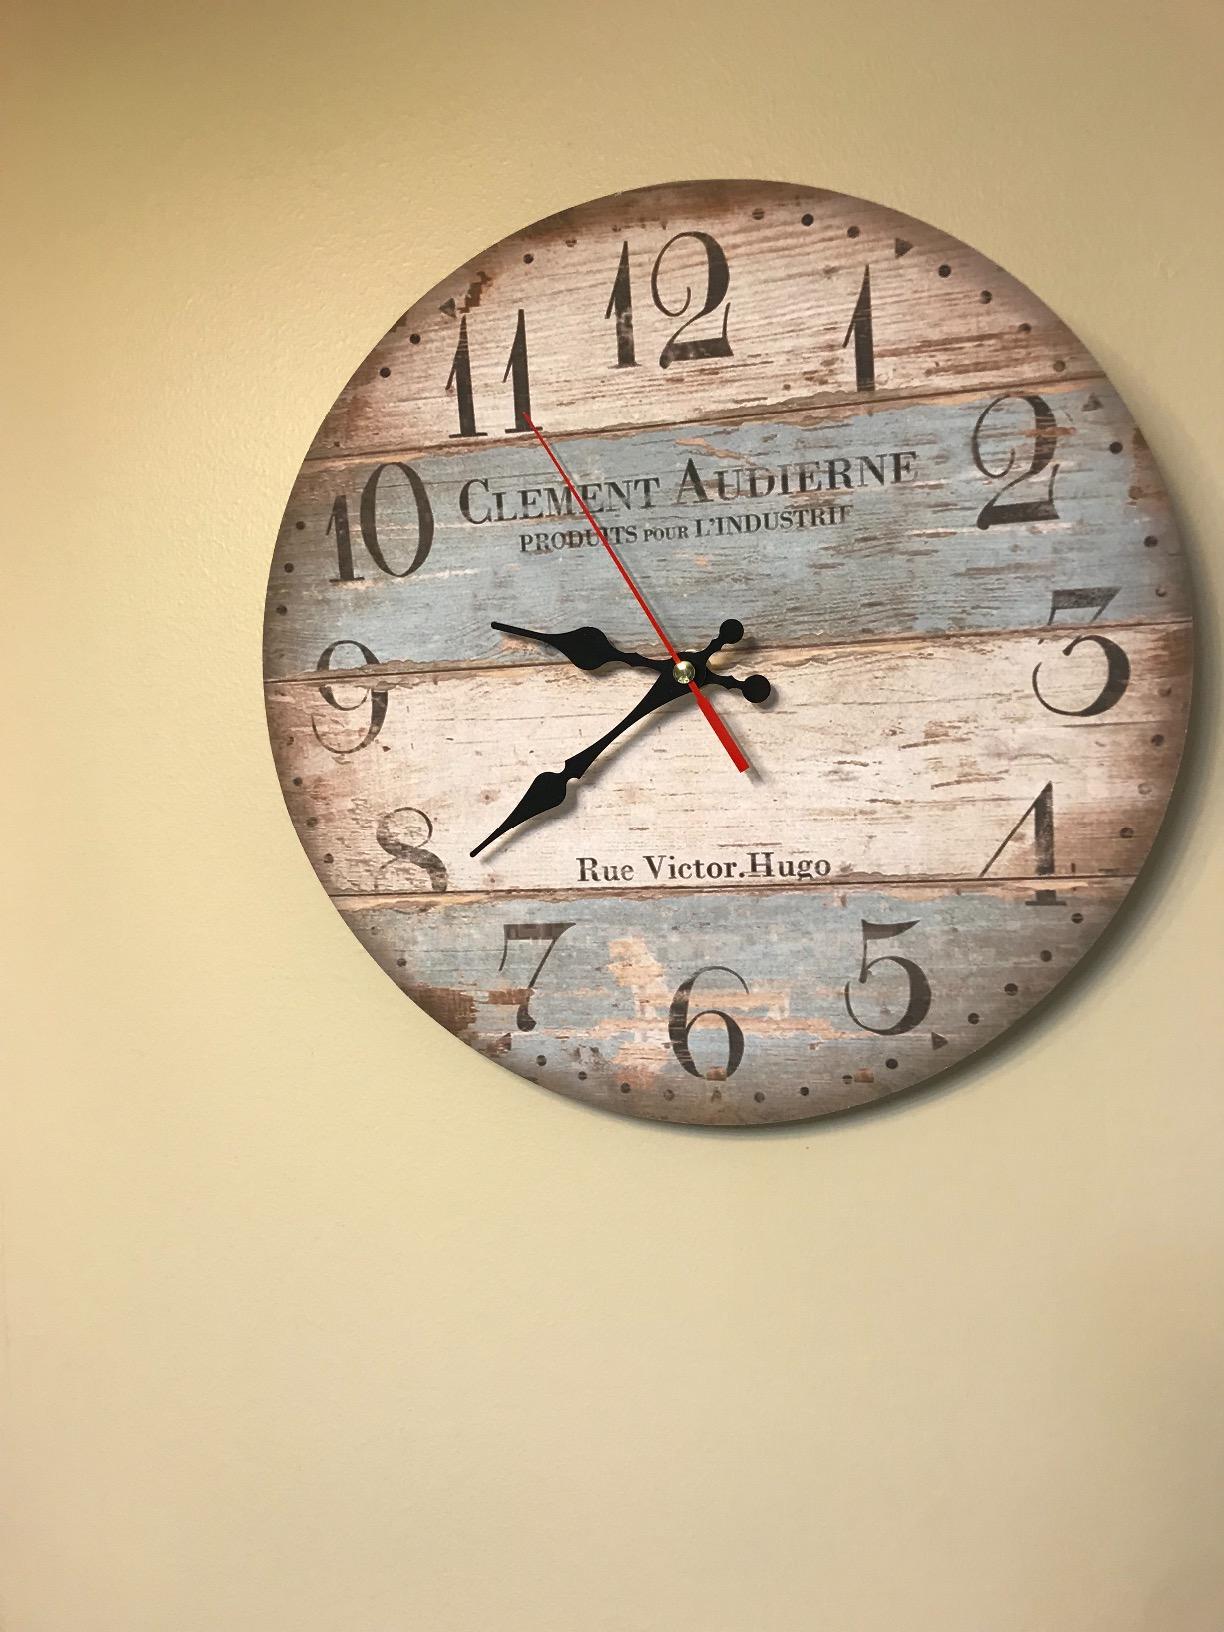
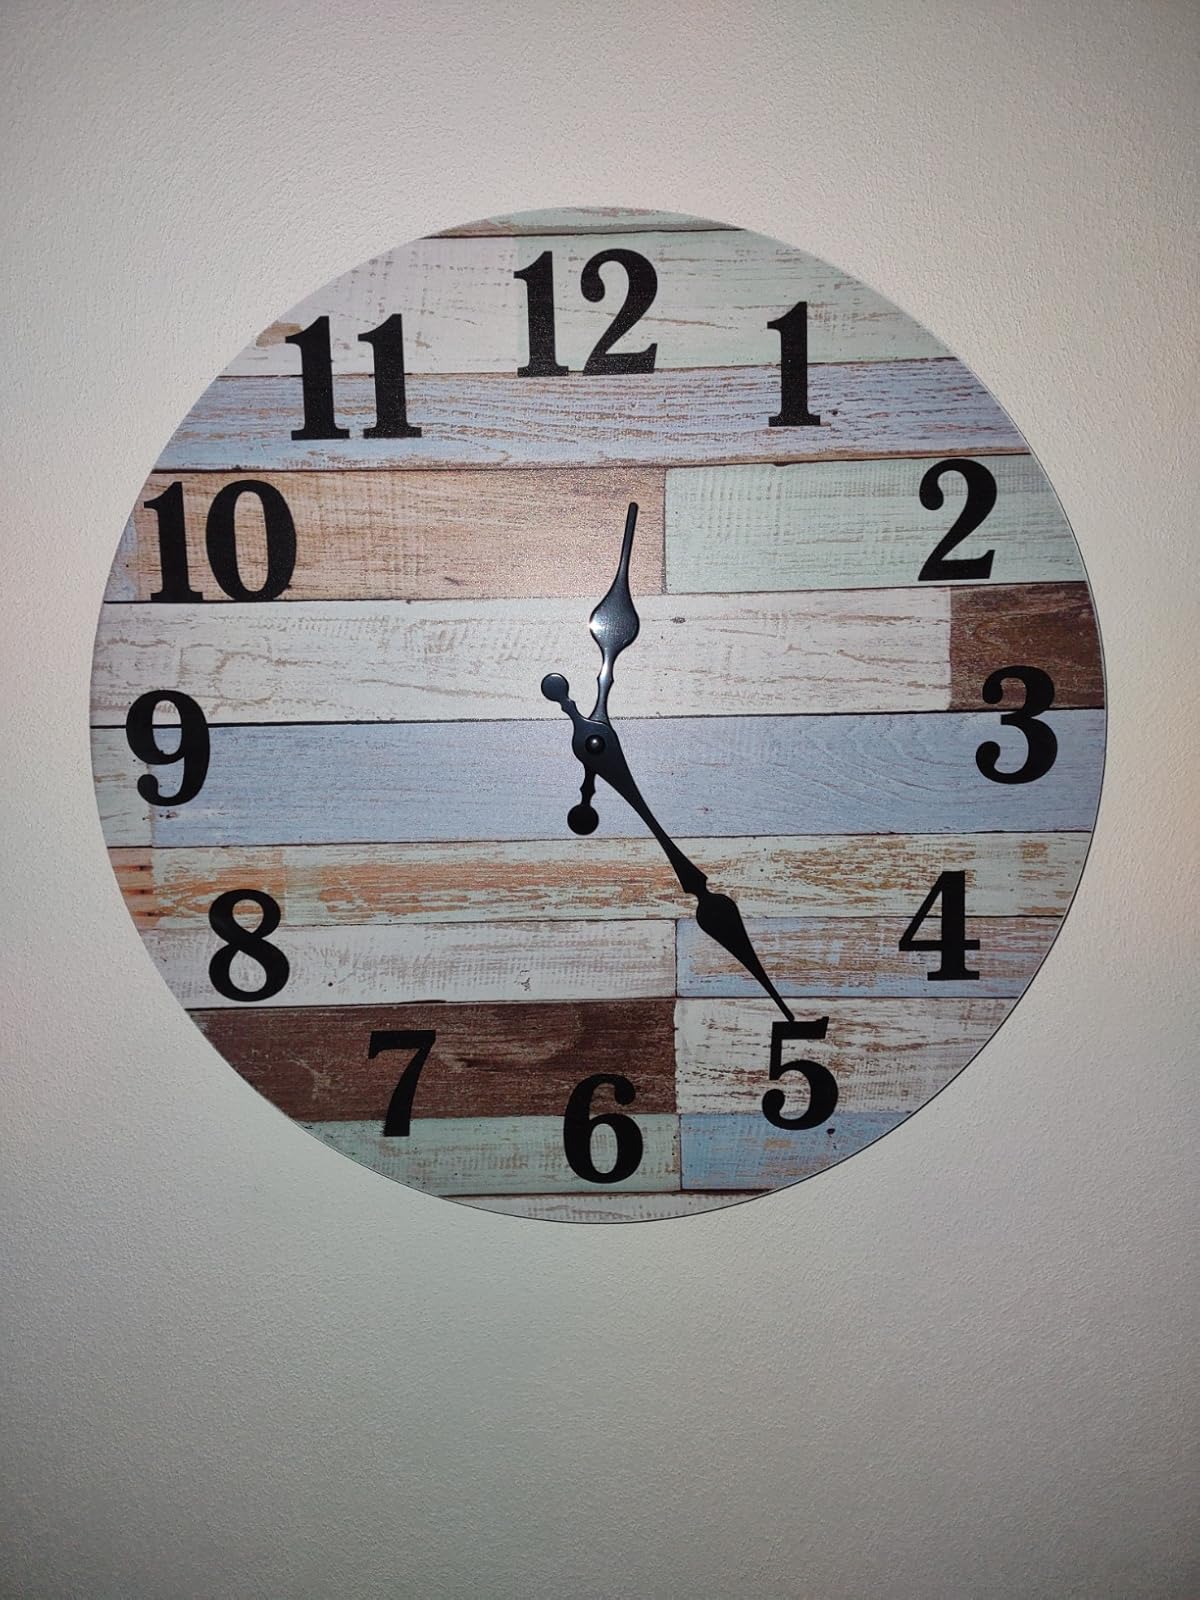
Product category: clock
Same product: no